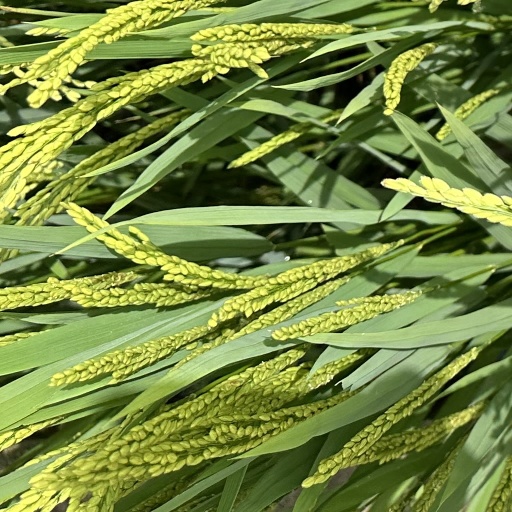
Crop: rice